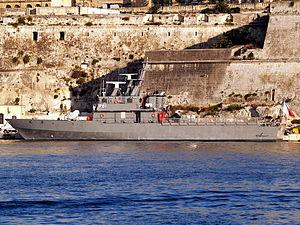
La classe Diciotti, ou classe Saettia par rapport à l'unité prototype déclinée en sous-classes MK1. 2. 3 et 4, est une classe de patrouilleur conçue et construite par Fincantieri en Italie, sur les chantiers de La Spezia, Muggiano et Riva Trigoso. Les navires sont actuellement utilisés par les garde-côtes italiens, la marine irakienne, les forces armées de Malte et les Forces publiques du Panama.